Bosh Pritchard

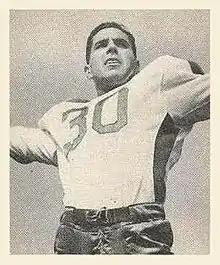
Pritchard on a 1948 Bowman football card

Abisha Collins "Bosh" Pritchard (September 10, 1919 – November 7, 1996) was an American football halfback in the National Football League (NFL) who played for ten seasons for the Cleveland Rams, the Philadelphia Eagles and the New York Giants. He appeared in 60 NFL games, scored 25 touchdowns, and compiled 1,730 rushing yards, 1,168 receiving yards, 1,072 punt return yards, and 938 kickoff return yards. He led the NFL in 1949 with an average of 6.0 yards per rushing carry and in 1946 with an average of 11.3 yards per touch. He also led the NFL in 1948 with five fumble recoveries. He attended Georgia Tech and the Virginia Military Institute.